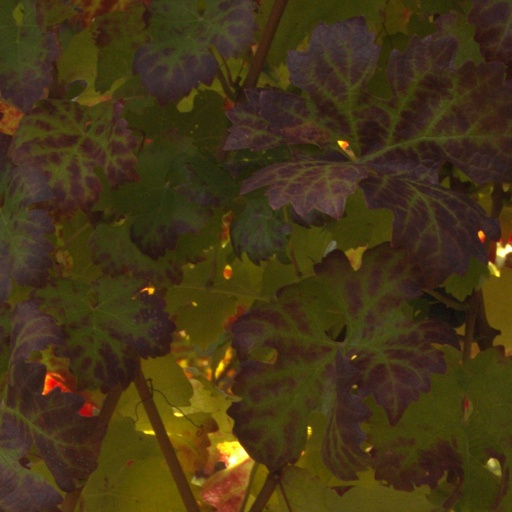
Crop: grape